Windermere

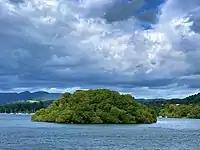
Ramp Holme is one of several islands on Windermere

The lake contains eighteen islands. By far the largest is the privately owned Belle Isle opposite Bowness. It is around a kilometre in length, and . Its older name was Lang Holme, and 800 years ago it was the centre of the manor of Windermere and later, in effect, of a moiety of the barony of Kendal.